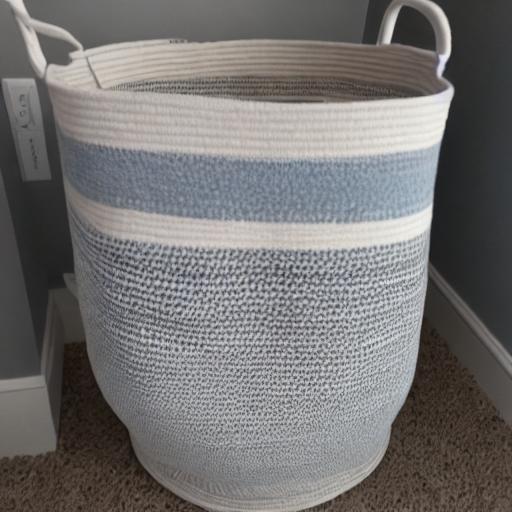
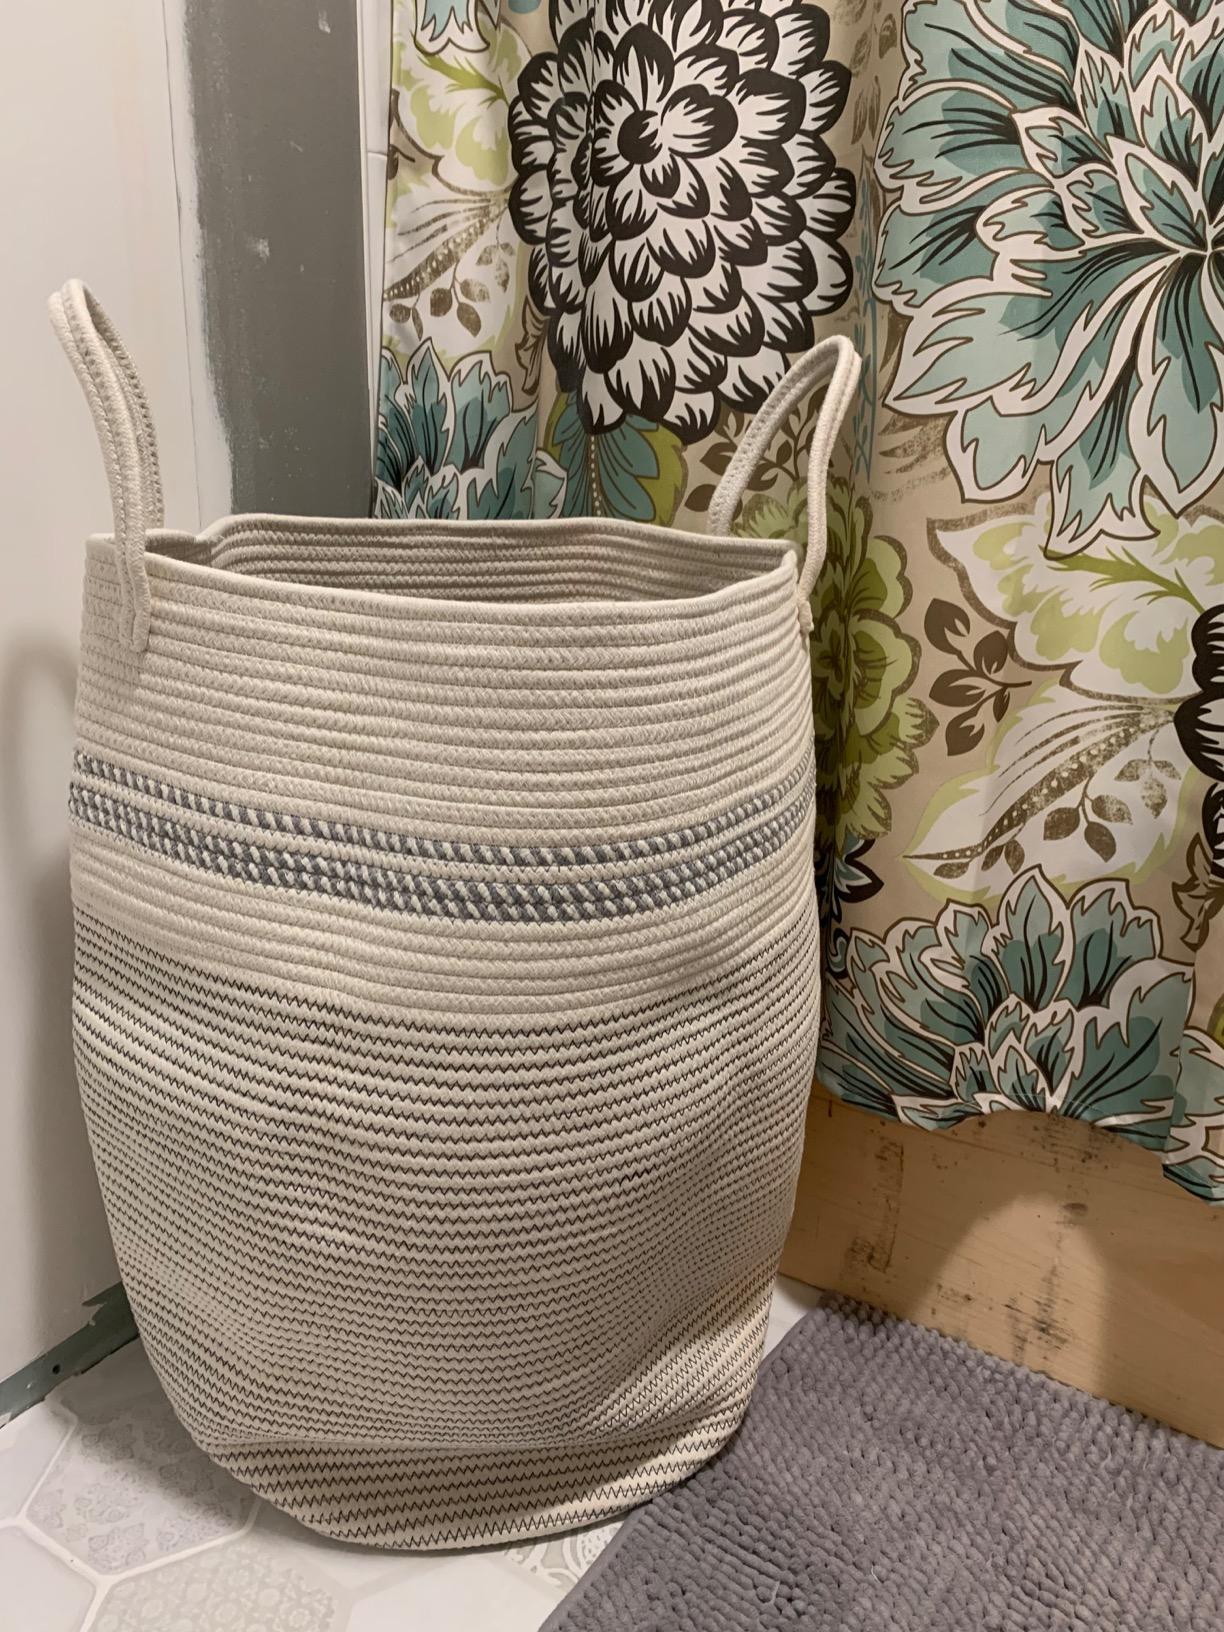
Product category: items_hamper
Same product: no